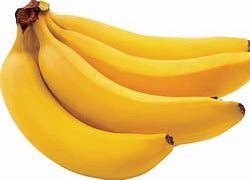
Label: banana